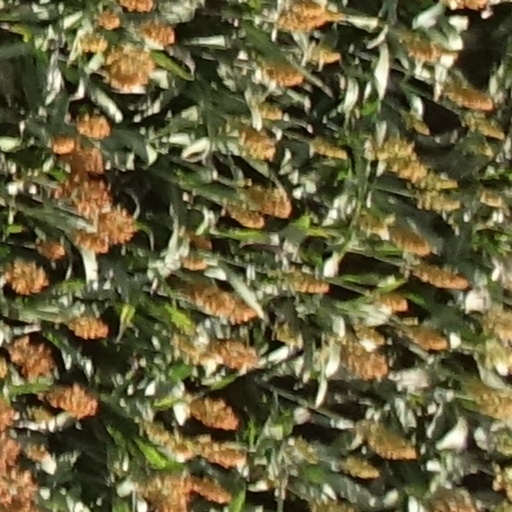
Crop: sorghum